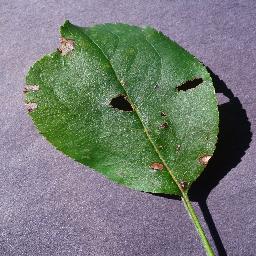
Label: Apple___Black_rot